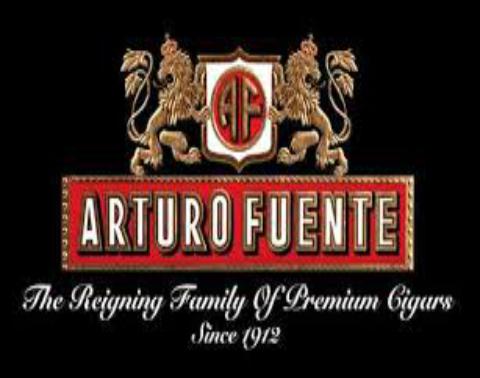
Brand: Arturo Fuente
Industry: Necessities